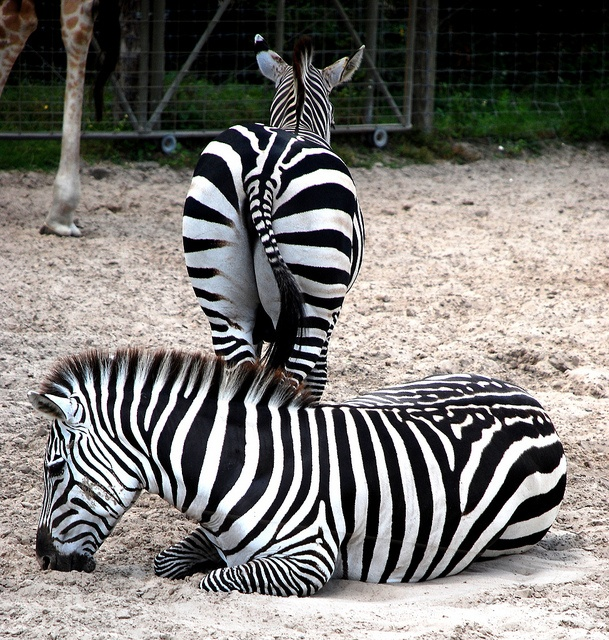
A couple of zebra in a fenced in area.
Two zebra standing and sitting next to each other on a field.
Two zebras one laying down and one walking away .
One Zebra laying in the sand and another Zebra walking away from the first one..
One zebra lays in the dirt while another walks away.